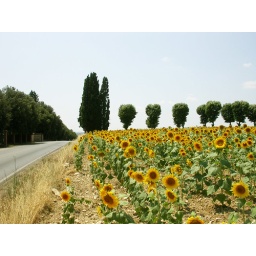
A grey void street across a gold field of sunflowers. A march of cypresses in the background.